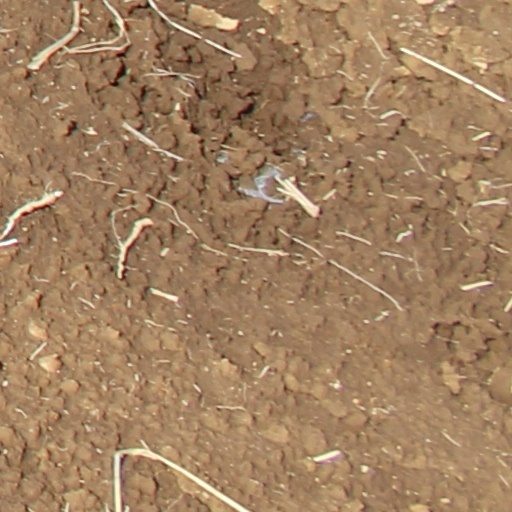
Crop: wheat